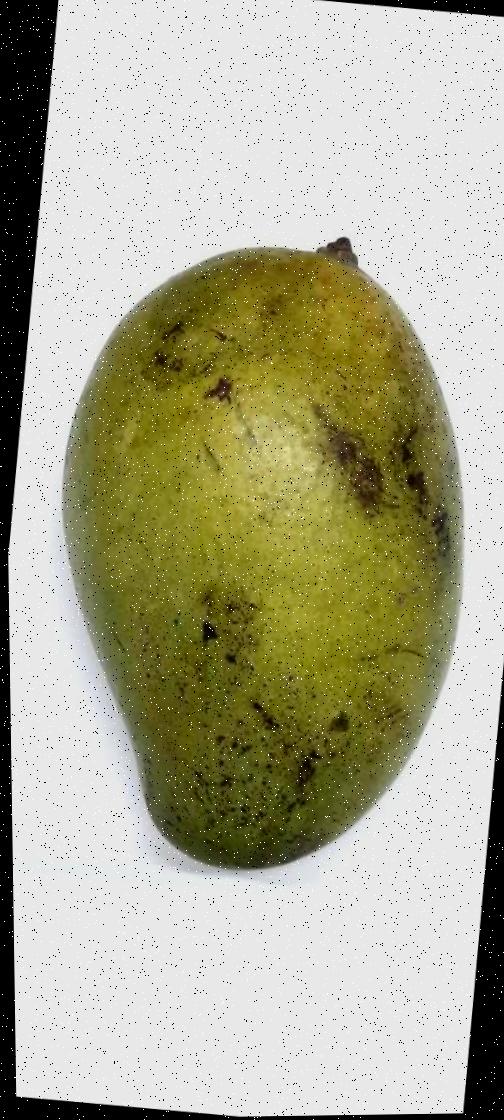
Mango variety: Rupali